John Murray Anderson's Almanac

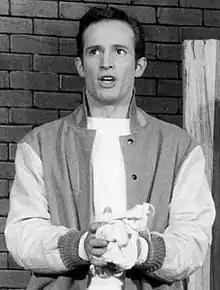
Larry Kert would later go on to be Tony in West Side Story (1957). Seen in image from the 1957 Broadway musical.

Brooks Atkinson reviewing for "The New York Times" called it a "bright and brilliant show", and had special praise for Hermione Gingold, who "gives herself artistic airs that are hilarious", and Harry Belafonte's "Mark Twain" performance, "expository style as a singer and actor makes it the 'Almanac's' high point in theatrical artistry." However, Atkinson wrote that the "Almanac is more distinguished for its humor. Jean Kerr...has written a gruesome jest about horror literature, 'My Cousin Who?'"